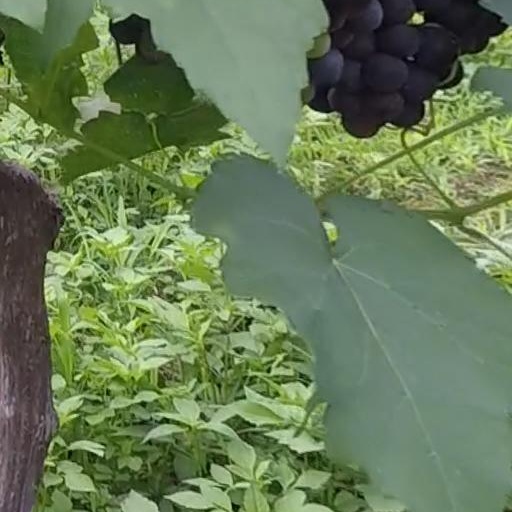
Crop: grape